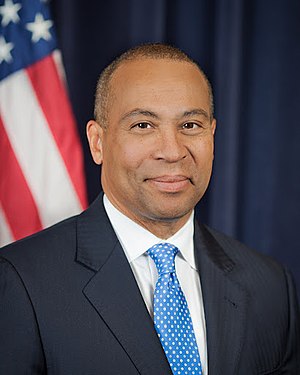
Deval Patrick
Deval Laurdine Patrick er en amerikansk politiker for det demokratiske parti. Han var guvernør i delstaten Massachusetts fra 2007-15.